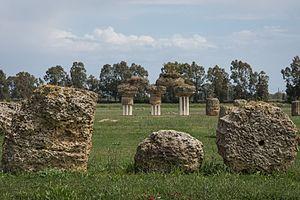
Métaponte ou Metapontion ou Metapontum, en grec ancien Μεταπόντιον, aujourd'hui Metaponto / Bernalda, dans la province de Matera, en Basilicate, est une ancienne cité grecque du sud de l’Italie antique, aux confins orientaux du golfe de Tarente. C'est l'une des plus importantes colonies grecques de la Grande Grèce, fondée vers la fin du VIIIᵉ siècle av. J.-C.